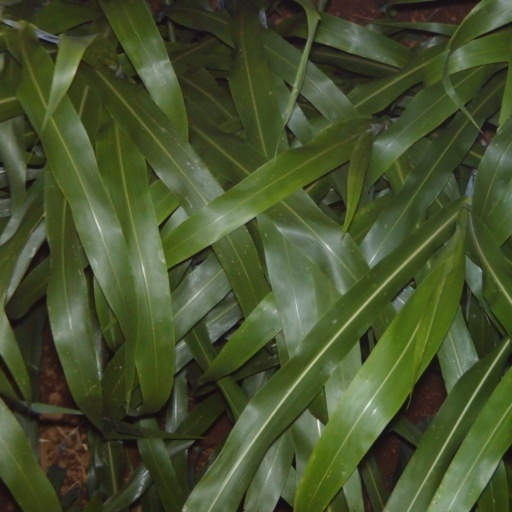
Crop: sorghum